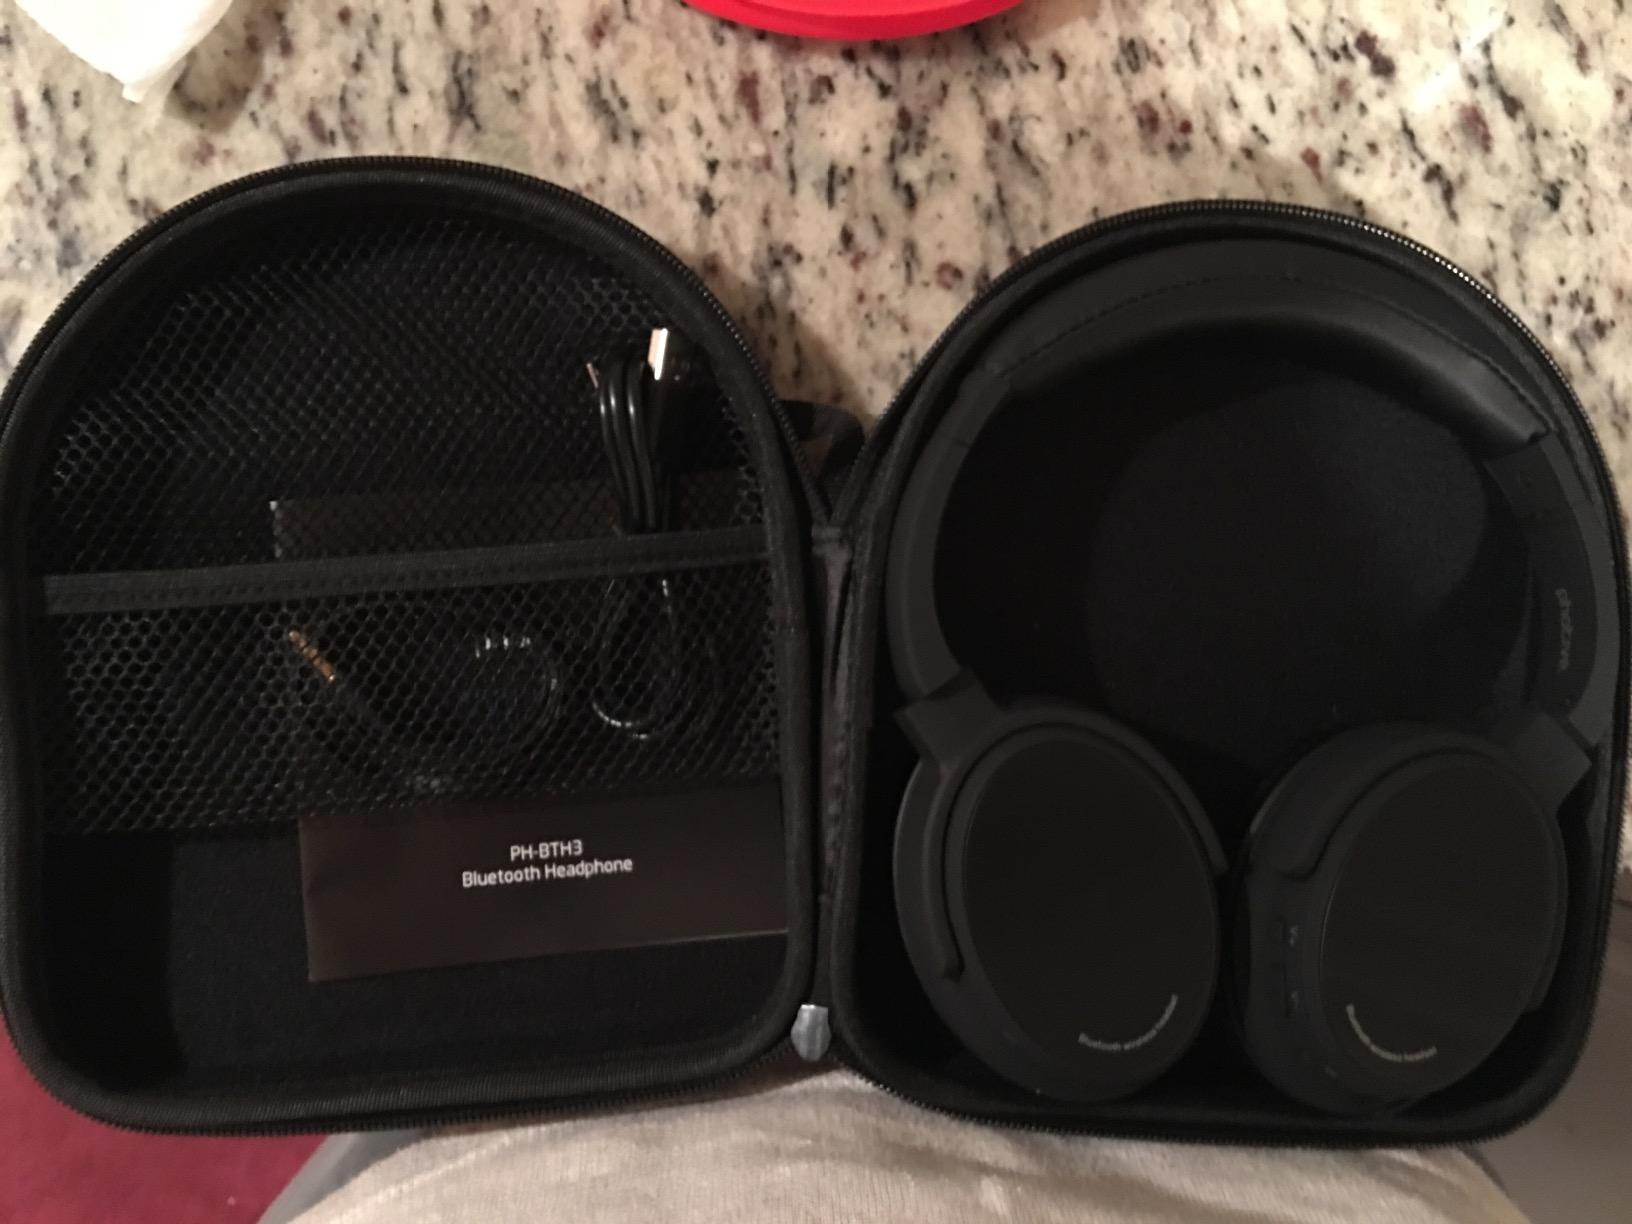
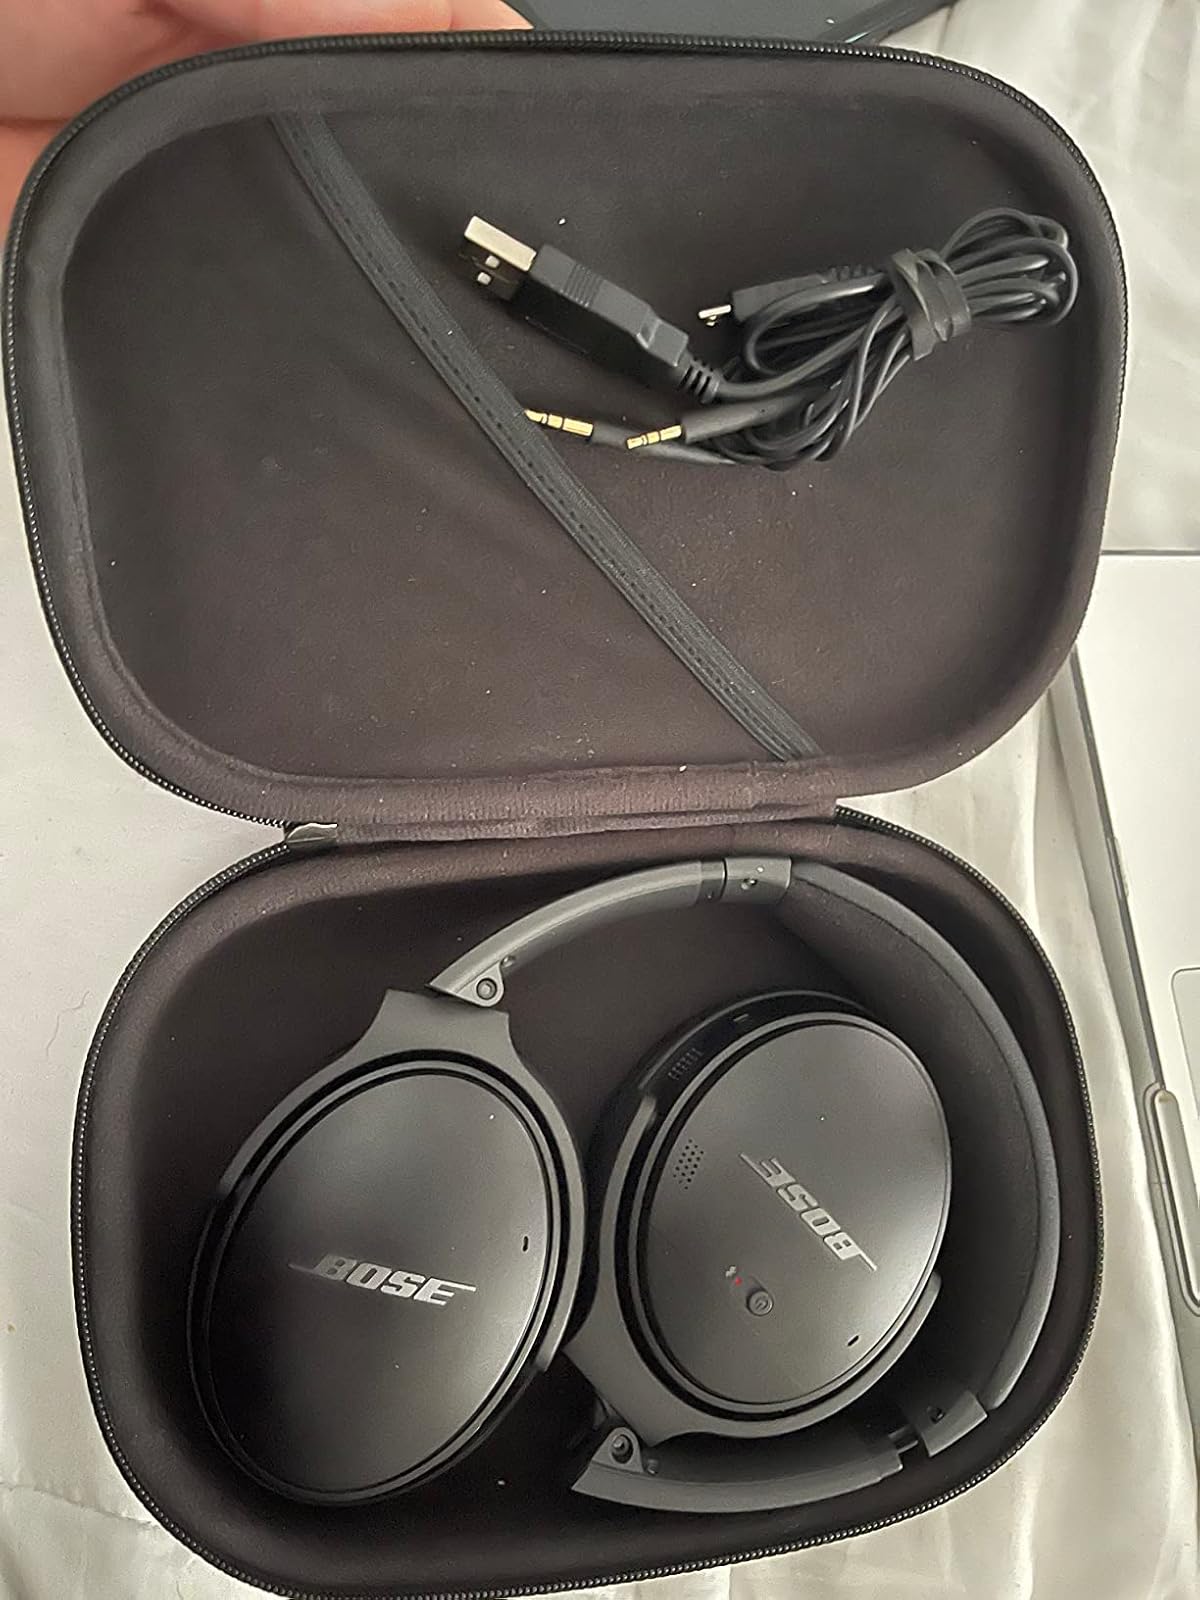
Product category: headphones
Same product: no